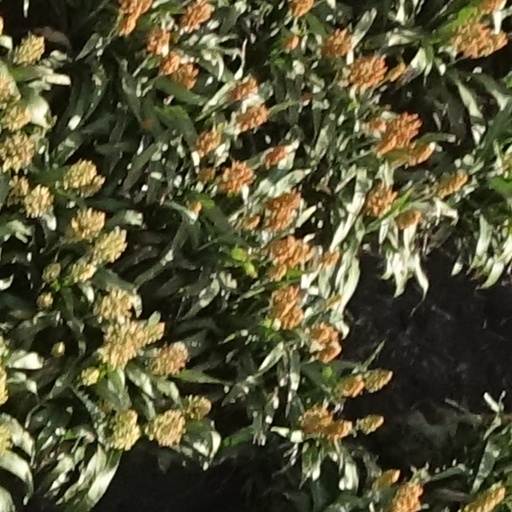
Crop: sorghum